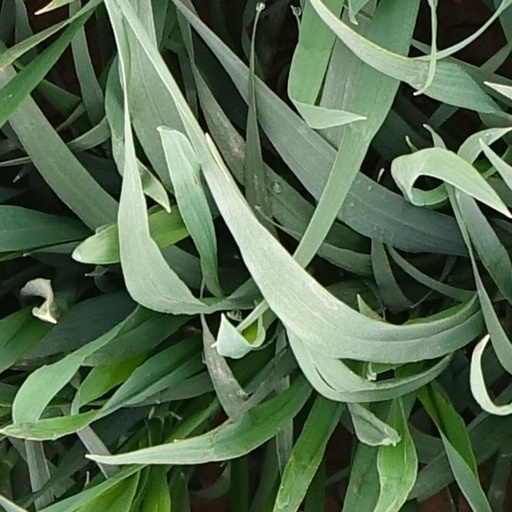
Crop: wheat